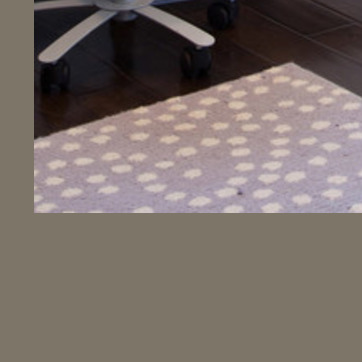
Material: carpet